Lincoln (UK Parliament constituency)

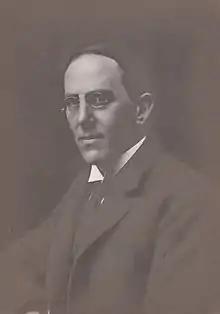
Roberts

Another General Election was required to take place before the end of 1940. The political parties had been making preparations for an election to take place from 1939 and by the end of this year, the following candidates had been selected;